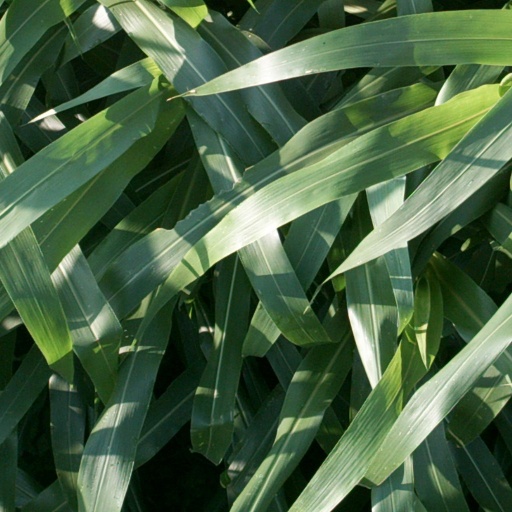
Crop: sorghum